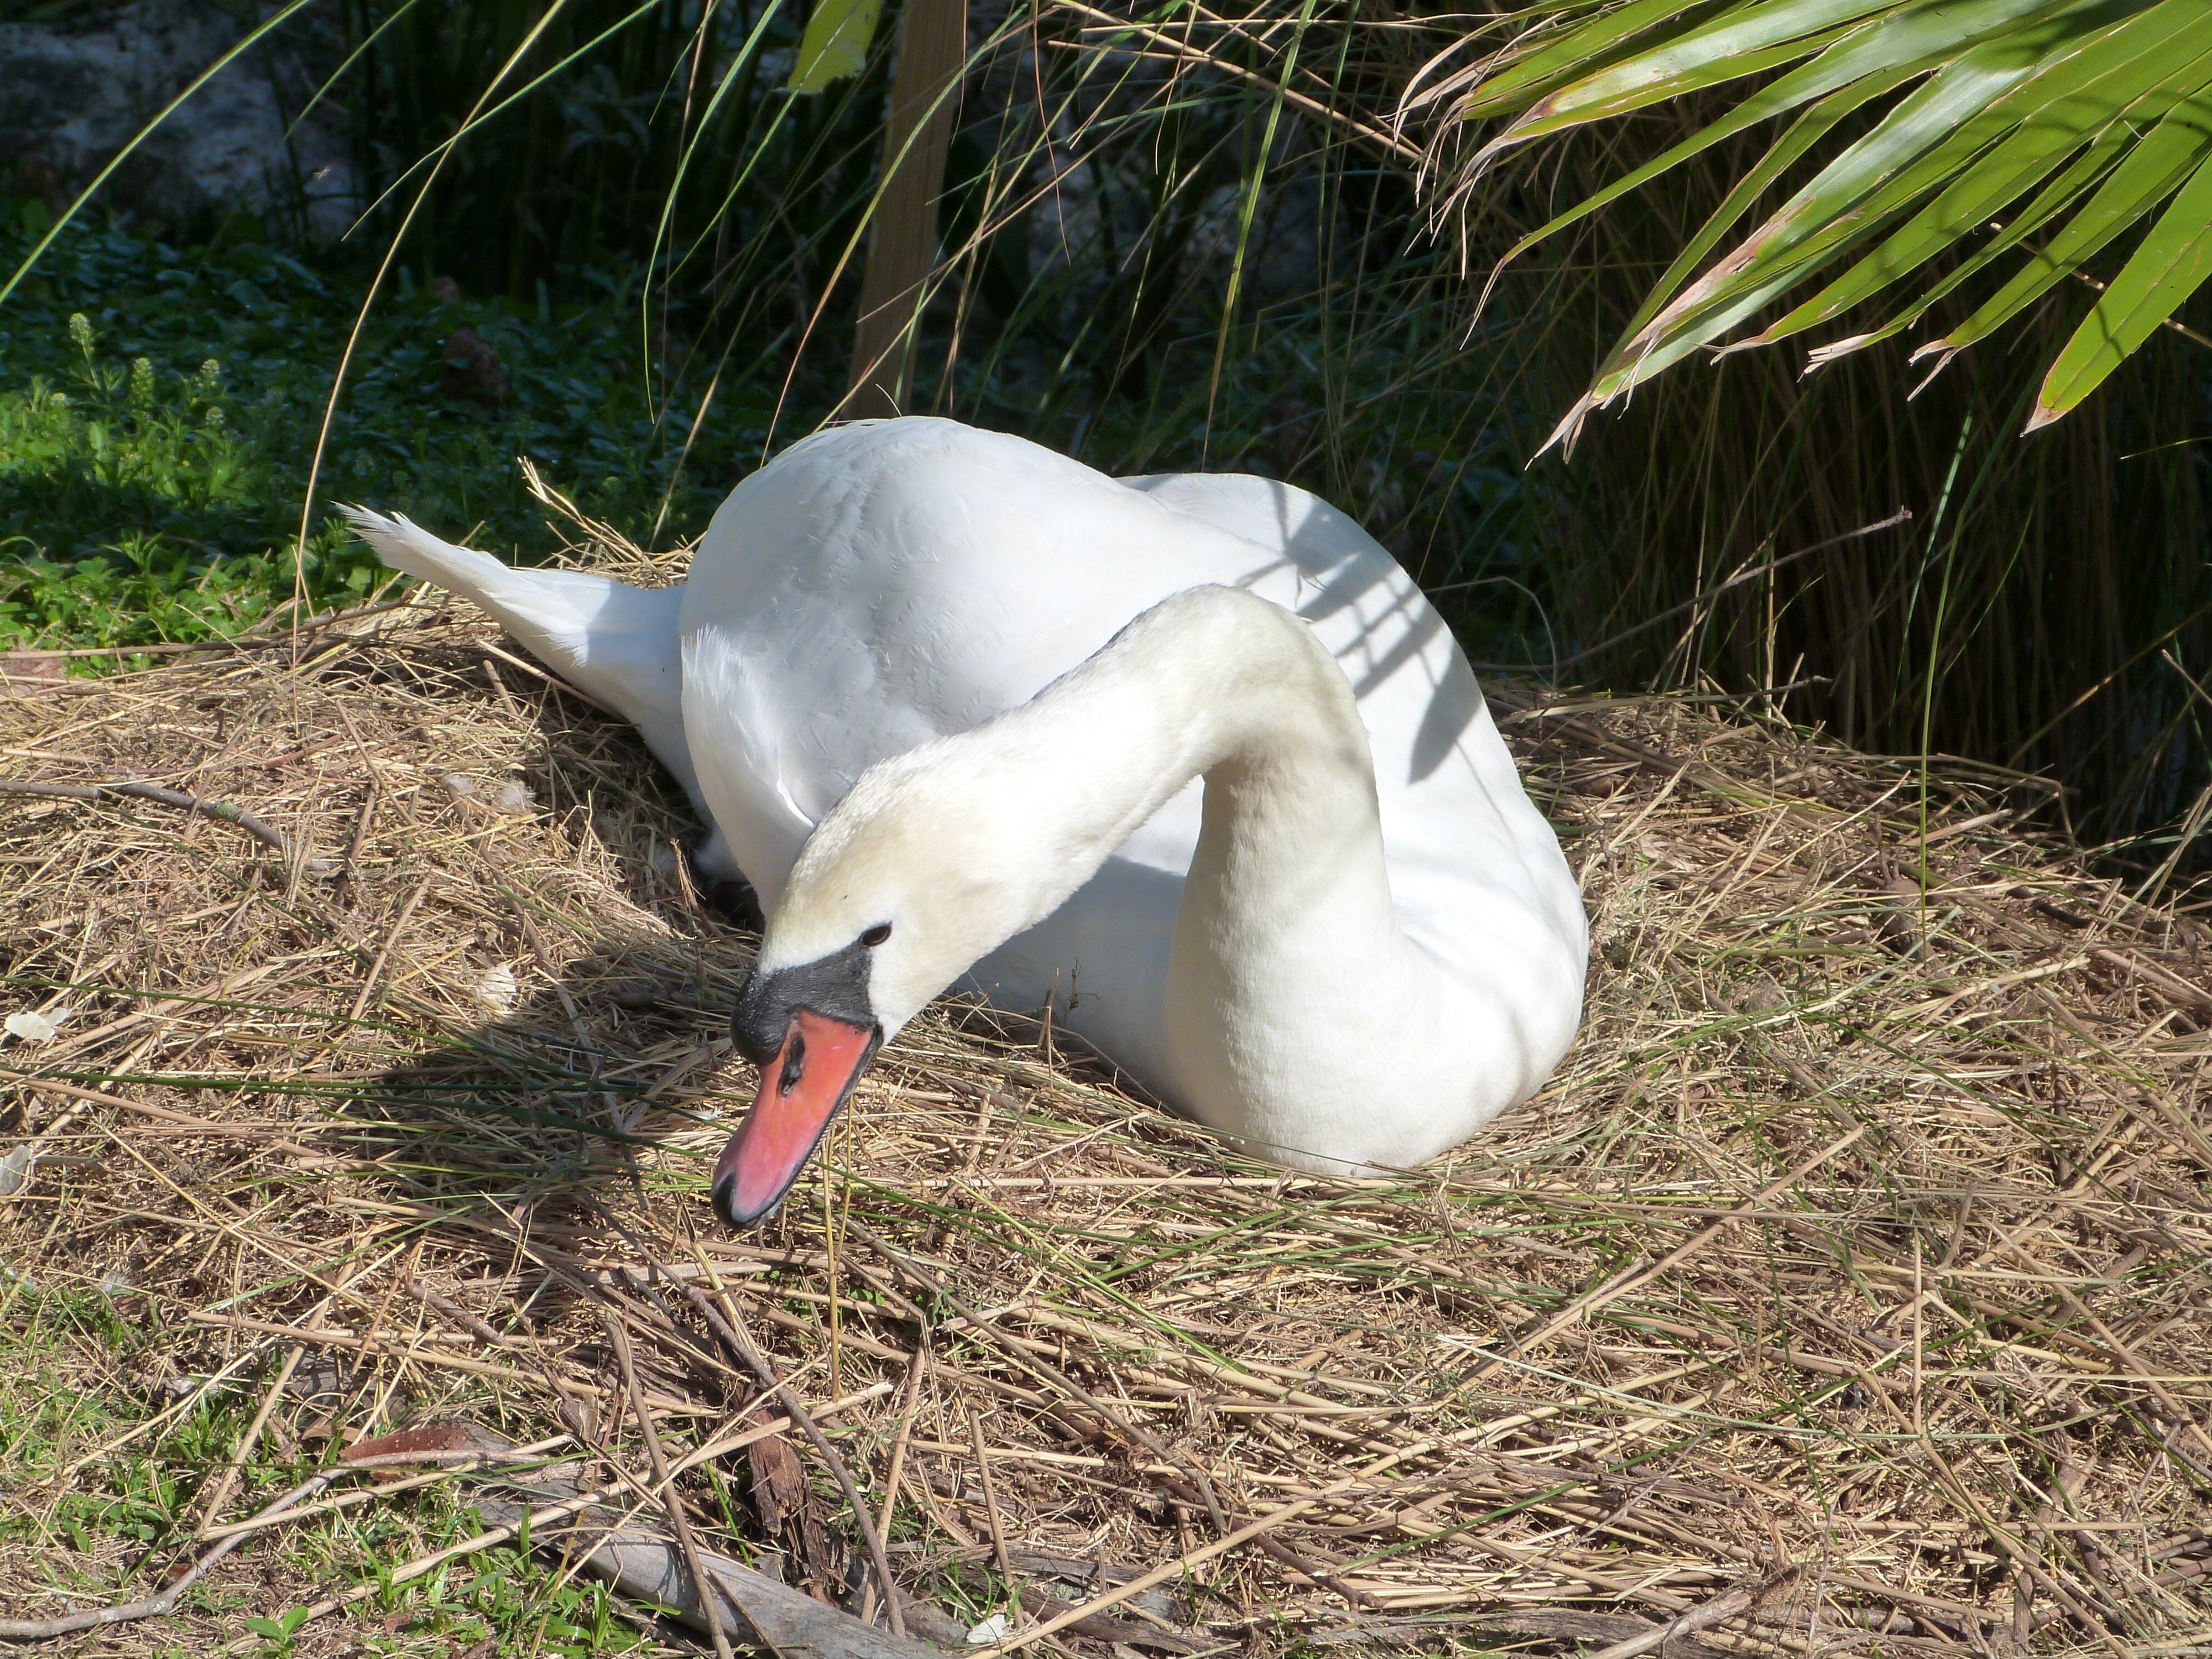
bird, wildlife, beak, avian, fauna, swan, duck, goose, vertebrate, waterfowl, nest, water bird, bird watching, mallard, birding, mute swan, ducks geese and swans, lake morton